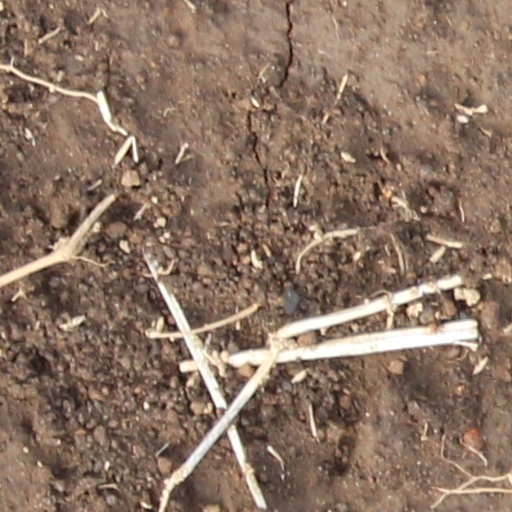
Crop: wheat